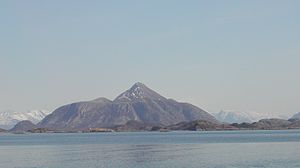
Meløya (Meløy)
Meløya
Meløy er en ø i Meløy kommune i Nordland fylke i Norge. Øen ligger sydvest for Ørnes. Meløy har et areal på 21,8 km², og højeste punkt på øen er Meløytinden på 582 moh. Øen havde 215 indbyggere pr. 1. januar 2017.